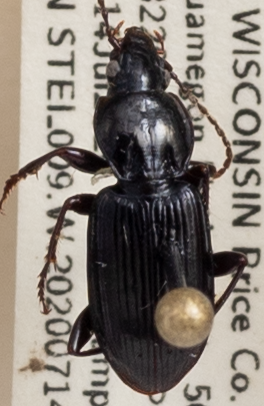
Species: Pterostichus mutus
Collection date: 2020-07-14
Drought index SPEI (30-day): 0.394
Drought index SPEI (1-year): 1.314
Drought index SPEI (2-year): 2.09